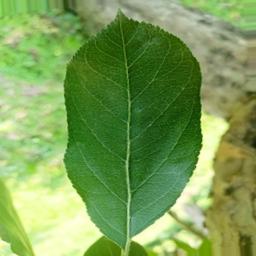
Label: Healthy